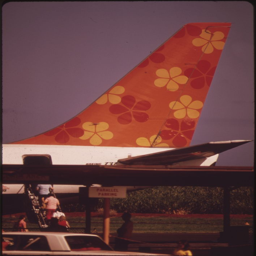
airline in one of the major airlines connecting the islands - photo sharing !